Jarosław Szarek

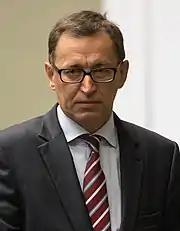
Jarosław Szarek

Jarosław Szarek (born 1963) is a Polish journalist, writer and historian. Employee of the Bureau of Public Education of the Institute of National Remembrance (IPN). He specializes in the recent communist-era history of Poland.